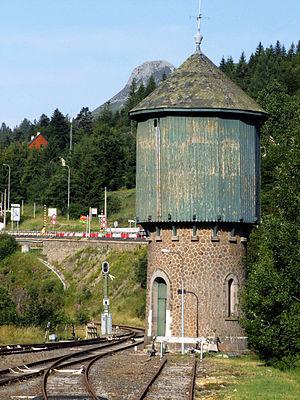
Gare du Lioran
La gare du Lioran est une gare ferroviaire française de la ligne de Figeac à Arvant, située sur le territoire de la commune de Laveissière, dans le département du Cantal en région Auvergne-Rhône-Alpes. Elle dessert notamment la station de ski du Lioran.
Laveissière est une commune française, située dans le département du Cantal en région Auvergne-Rhône-Alpes, sur laquelle se situe la station du Lioran.
Le Lioran est une station de sports d'hiver du Massif central située au cœur des monts du Cantal, en grande partie sur la commune de Laveissière.